Midzhur Peak (Antarctica)

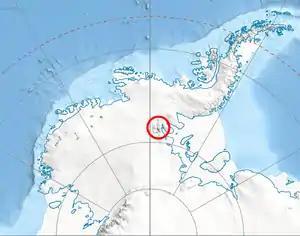
Location of Sentinel Range in Western Antarctica.

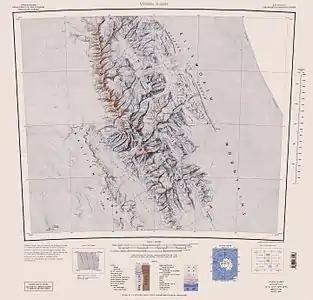
Sentinel Range map.

Midzhur Peak is the peak rising to 1627 m in Doyran Heights, southeast Sentinel Range in Ellsworth Mountains, Antarctica, and surmounting Remington Glacier to the north and Obelya Glacier to the south.